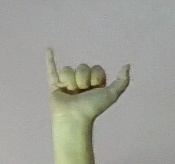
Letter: ya